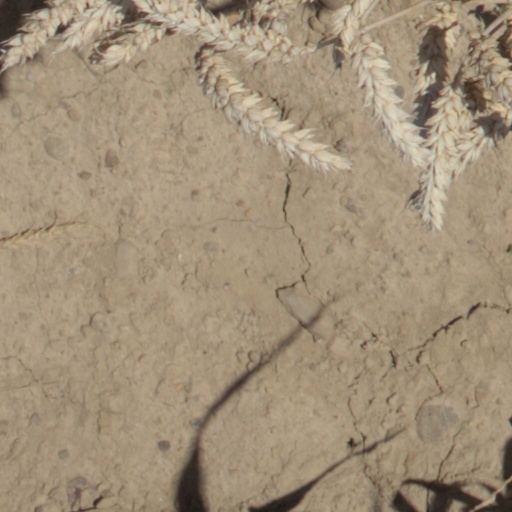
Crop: wheat